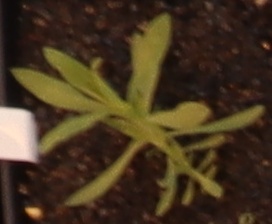
Label: Kochia